Rüya Taner

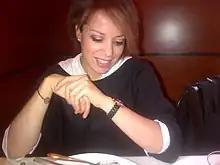
Rüya Taner in 2012

Rüya Taner is a Turkish Cypriot pianist. She was born in Germany and settled in Ankara, Turkey, in the early 1980s, where she studied at the State Conservatory. Taner is acknowledged as one of the leading Turkish pianists of the contemporary generation.